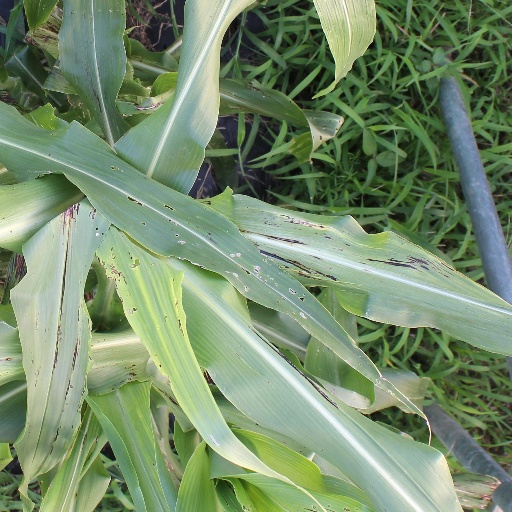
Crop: sorghum